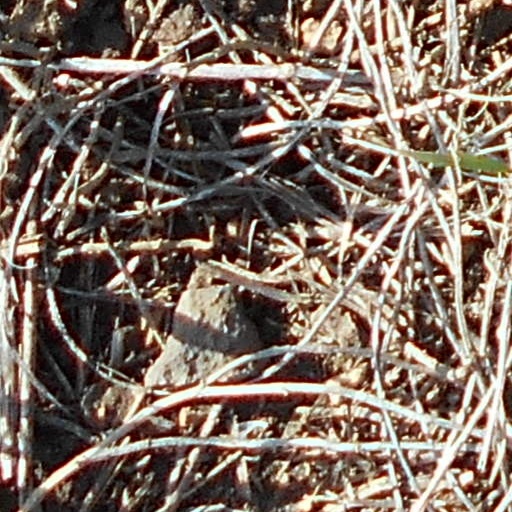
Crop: wheat